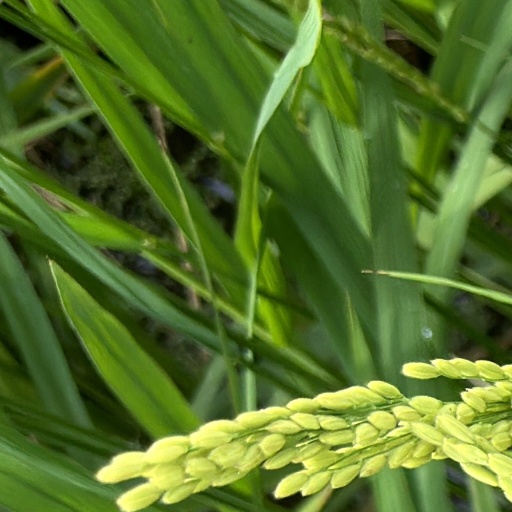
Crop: rice